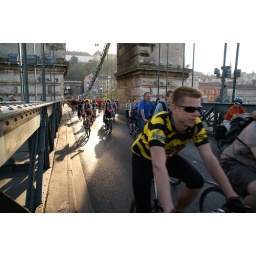
bridge by bike